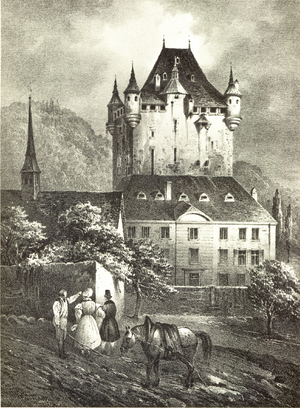
Le château de Schoenfels est un château luxembourgeois situé à Schoenfels, dans la vallée de la Mamer, entre Kopstal et Mersch. Il fait partie de la Vallée des sept châteaux.